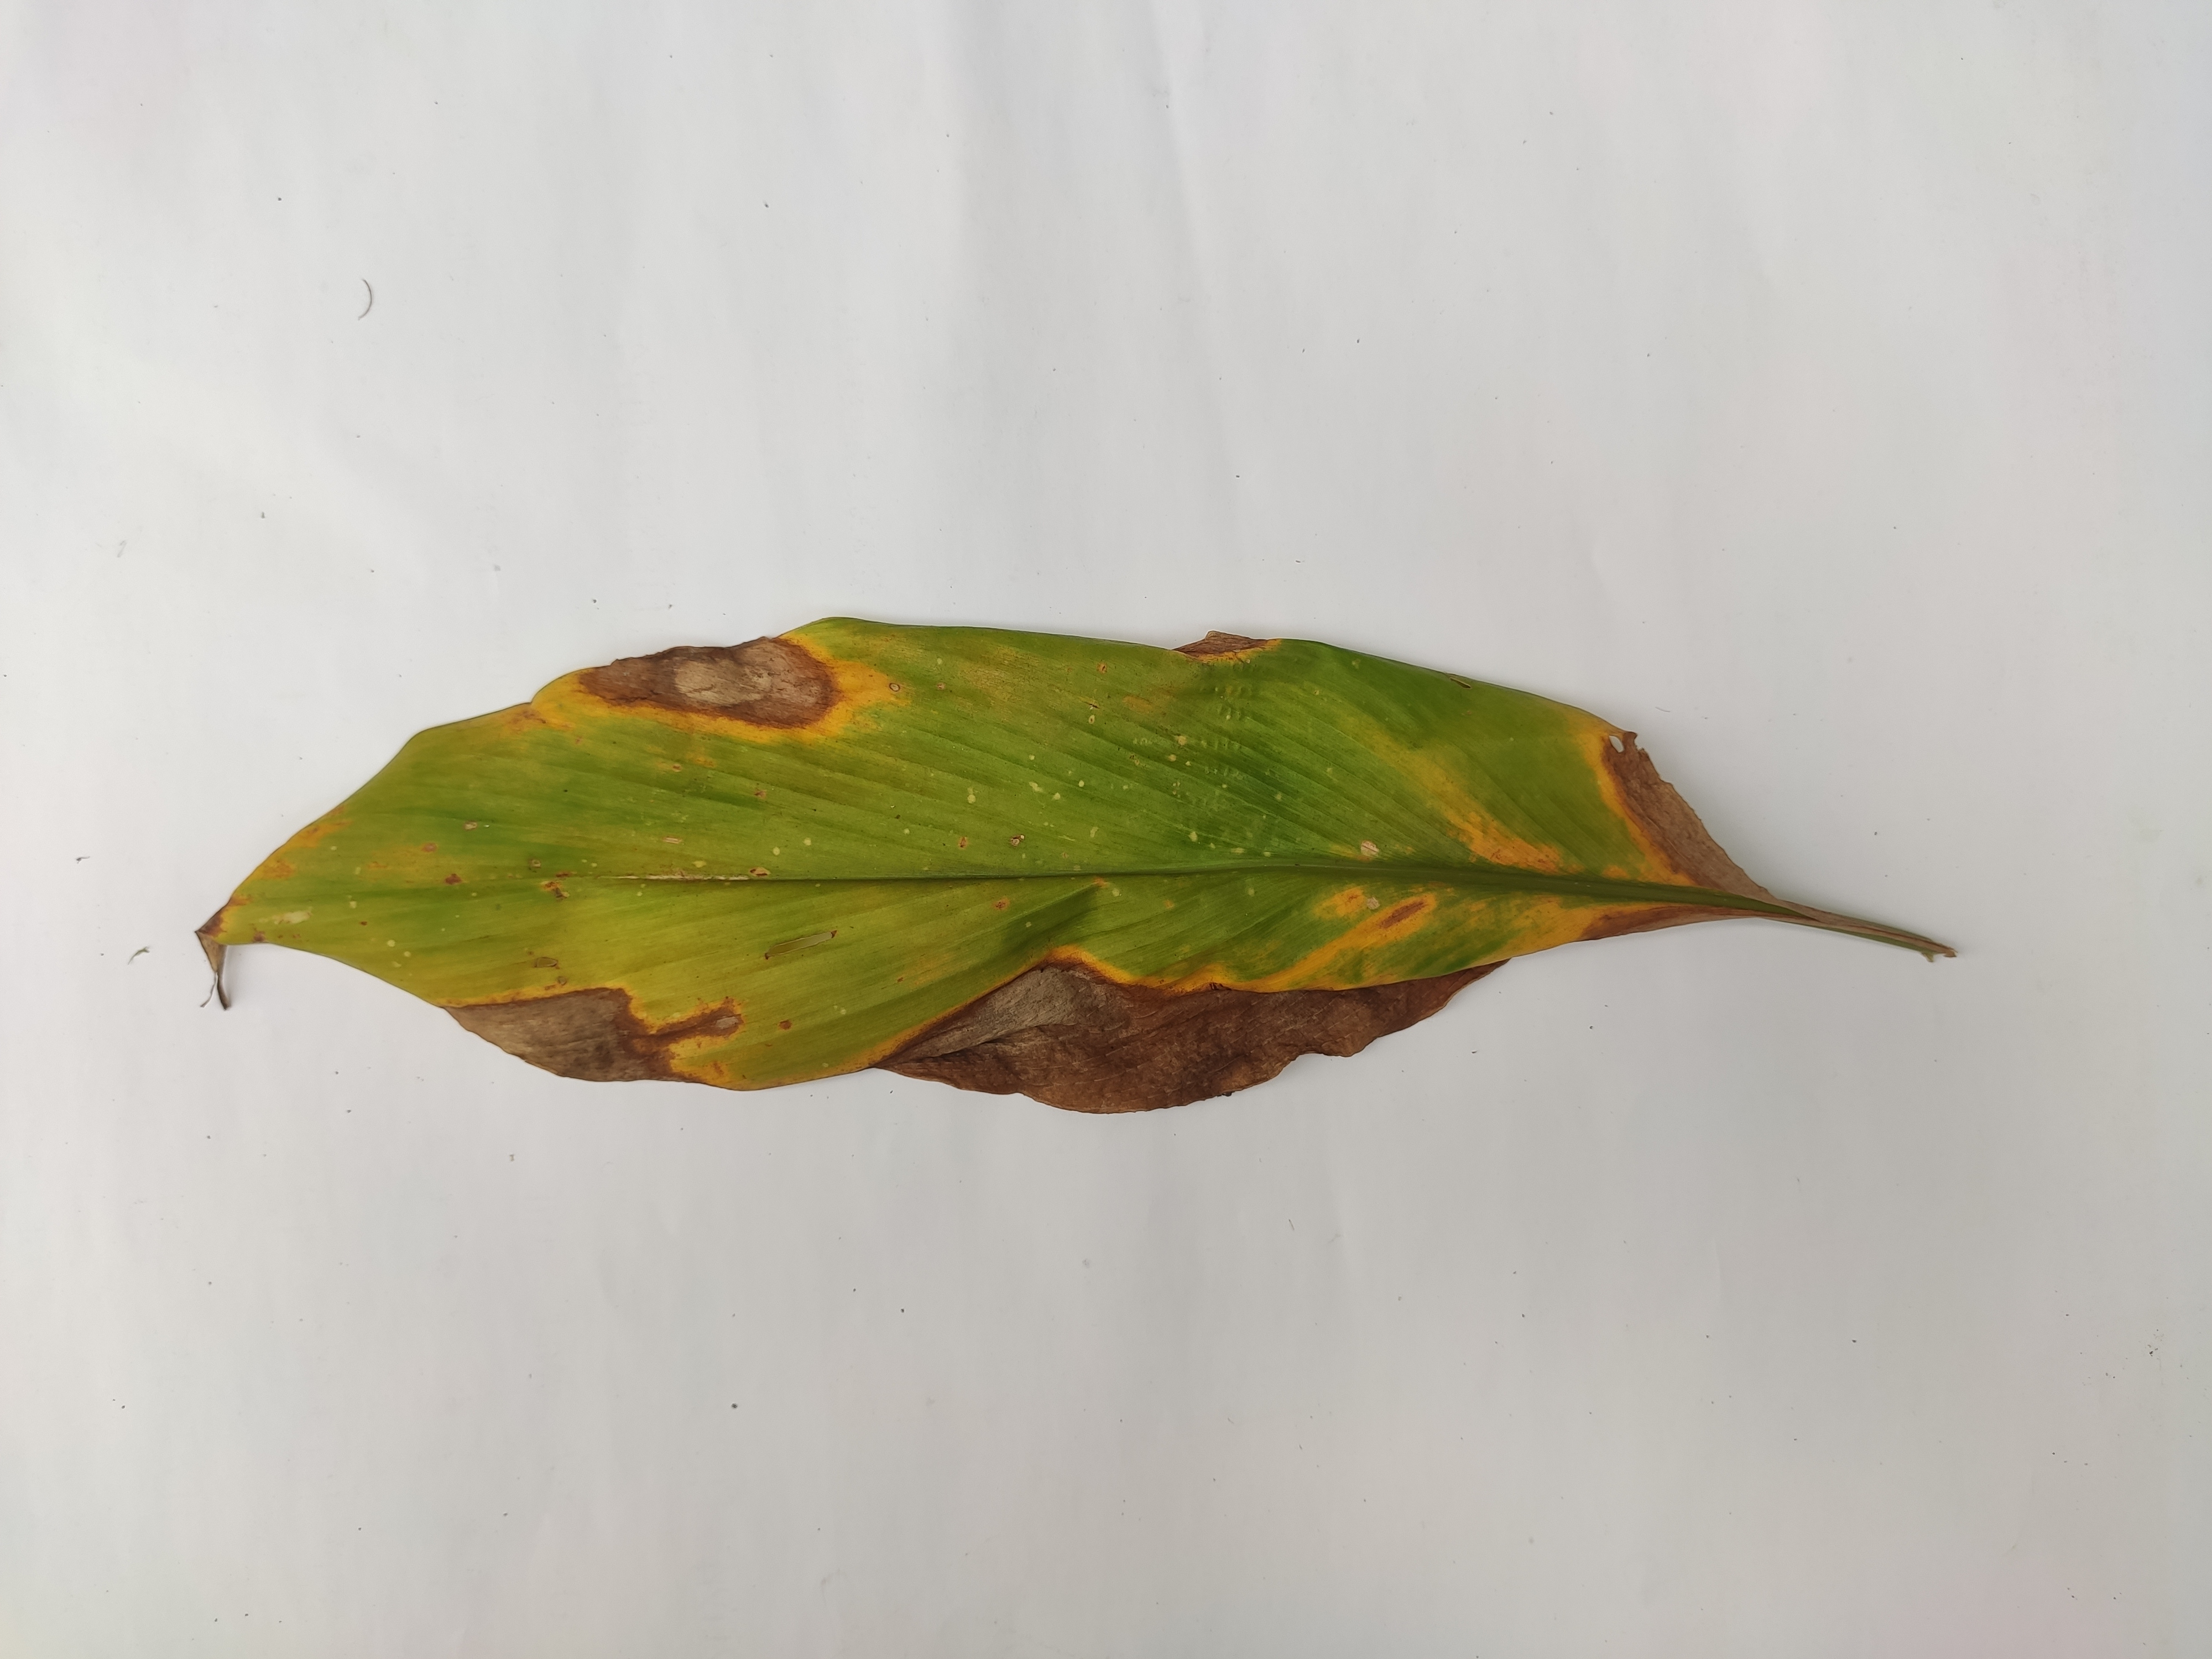
Label: Blotch